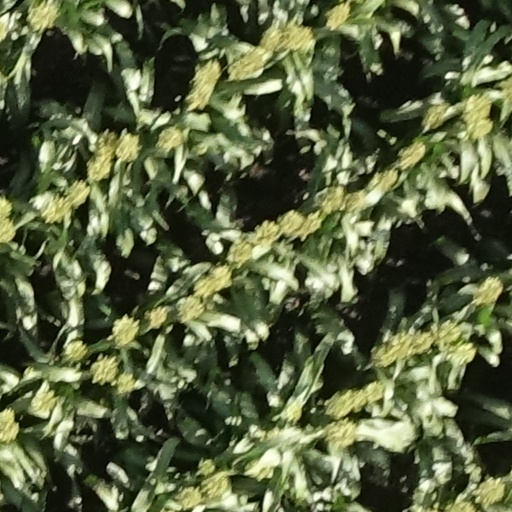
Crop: sorghum